Marcus Harrison

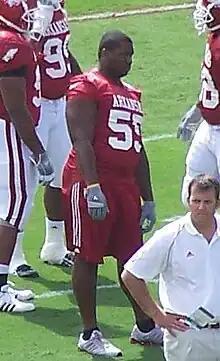
Harrison with the Razorbacks in 2006

Harrison played high school football at Mills High School in Little Rock. After a successful career as an Arkansas Razorback, Harrison stepped up for the Chicago Bears and had a productive rookie season, rotating in and playing extensively alongside Tommie Harris.